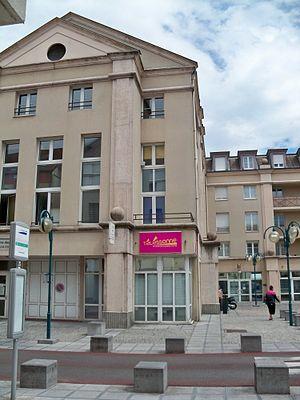
Locaux de Téléssonne, 4 place Victor Schoelcher à Massy (Essonne, France)
Téléssonne était une chaîne de télévision française, émettant sur le territoire du département de l'Essonne, détenue par diverses collectivités publiques.